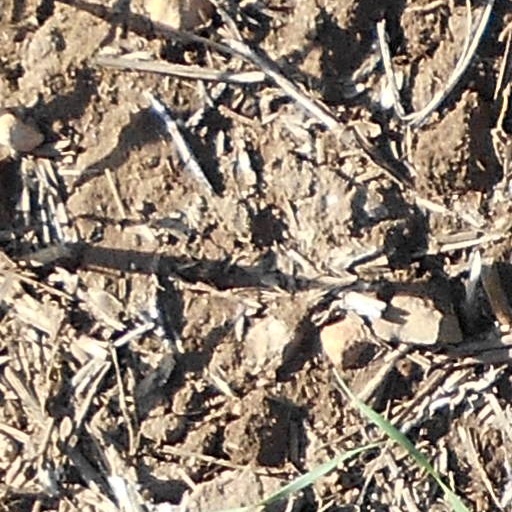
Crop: wheat